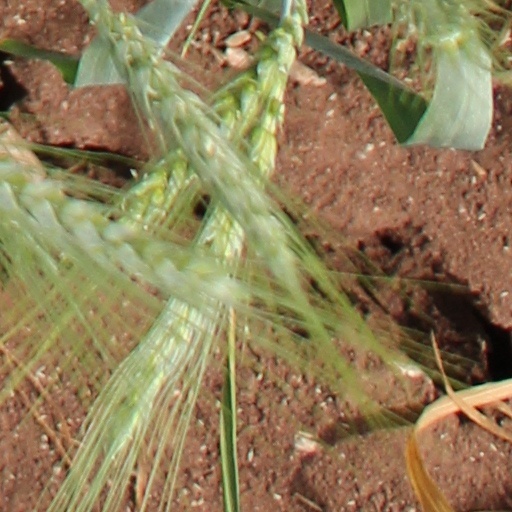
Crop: wheat